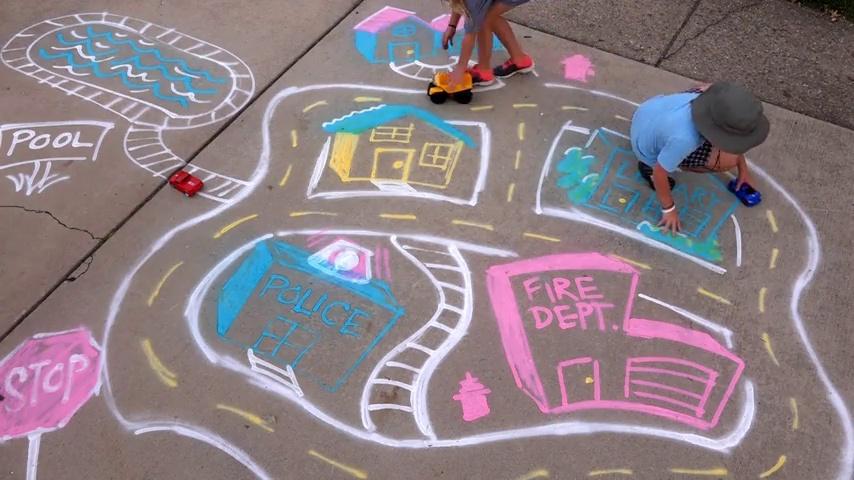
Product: Testors 307589 - 3 PK Spray Chalk, 6 Oz, Blue
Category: Toys & Games | Arts & Crafts | Drawing & Painting Supplies | Chalk
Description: Flat chalk finish in vibrant colors allows for unique designs that are easy to see.
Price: $41.00